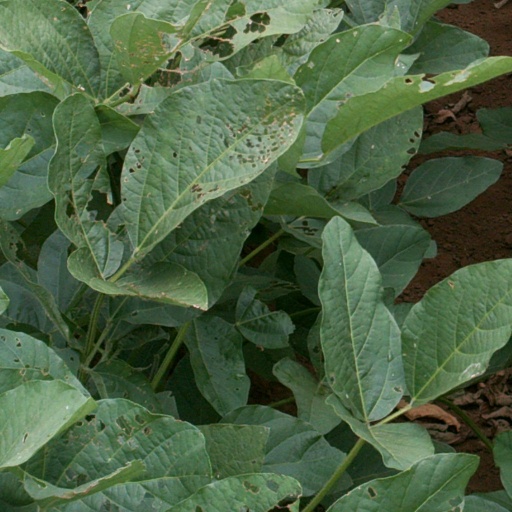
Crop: soybean